2015 United Nations Climate Change Conference

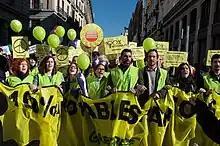
Greenpeace activists, demanding 100% renewable energy at Climate March 2015 in Madrid

As is usual before such major conferences, major NGOs and groups of governments have drafted and published a wide variety of declarations they intend to seek a consensus on, at the Paris conference itself. These include at least the following major efforts: